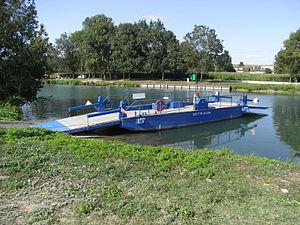
Le ""Châ p'tit va loin"", dernier bac à chaine français à manoeuvres manuelles sur la Charente entre Dompierre-sur-Charente et Rouffiac (Charente-Maritime)."
Rouffiac est une commune du sud-ouest de la France, située dans le département de la Charente-Maritime.